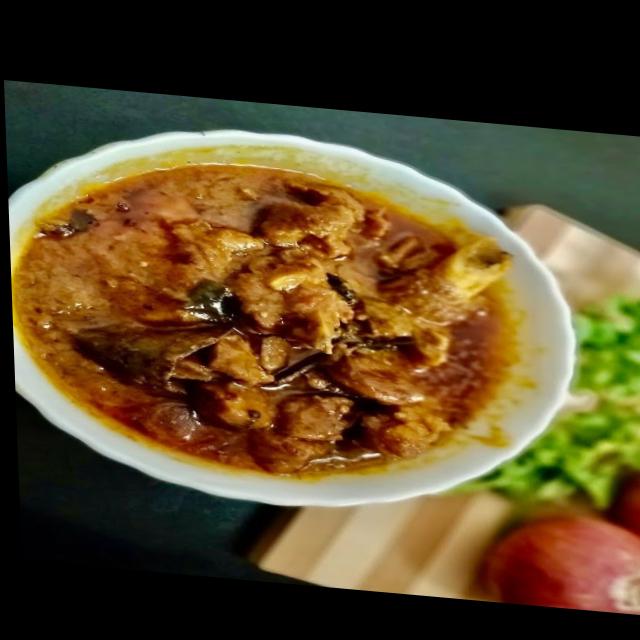
Dish: mutton_curry